Duluth, Minnesota

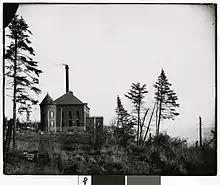
Duluth's Lakewood Pumphouse, built in 1896 and pictured in 1915, is still in use today

Duluth offers numerous outdoor activities, including fishing, hiking, skiing, sailing, canoeing, kayaking, surfing, trail running, and mountain biking.